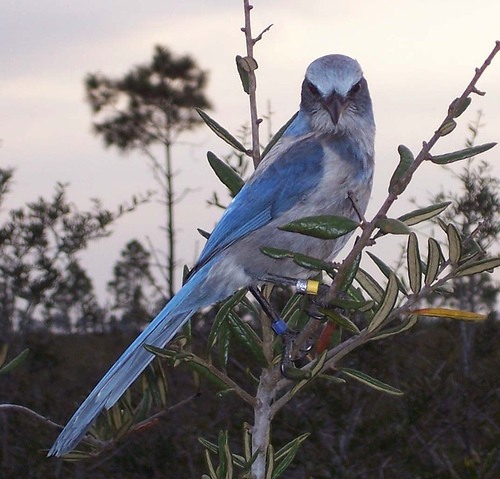
large songbird, blue head, blue wings, blue tails, pale gray brown back and underparts, whitish throat with blue necklacebird with white head black small beak blue white throat and belly and the rest of the bird is blue and white.
a large bird that has a white face, nape, and belly, blue wings with light blue wing bars, and a blue tail.
a bird with a large triangular bill, blue wings, and gray breast.
this colorful bird has blue wings, and a white and grey belly.
a small blue bird, with a long tail, and a white belly.
this blue and white bird has grey cheek patches, blue primaries, secondaries, and rectrices.
this bird has wings that are blue and has a white belly
this brid has blue wings with grey breast and bellythe bird has a white crown, with blue wings, and blue rectrices.
Species: Florida Jay